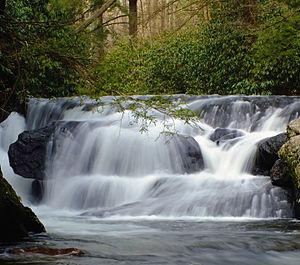
Towamensing Township est un township, situé au sud-est du comté de Carbon, aux États-Unis. En 2010, il comptait une population de 4 477 habitants.